Don McDiarmid

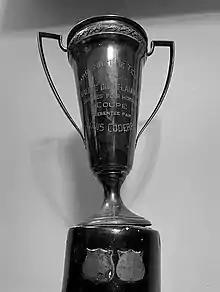
Trophy for the Championnat de Tennis Vallée du St-Laurent, in Quebec, won by McDiarmid in 1938 and 1939.

In October 1935, playing for Nepean High School, McDiarmid won singles matches in straight sets against Commerce High School and Ottawa University, and was reported as an outstanding player. From 1938 onward, McDiarmid won the Ottawa open (now the National Capital Tennis Association City Championships) five times—1938, 1941, and 1946-48 (the tournament was suspended from 1942 to 1945).